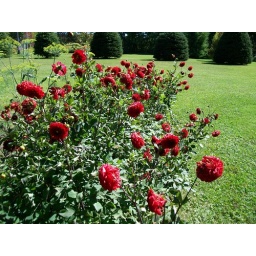
I look at the nieghbours flowers out my kitchen window every day. They are beautiful, planted around her garden.